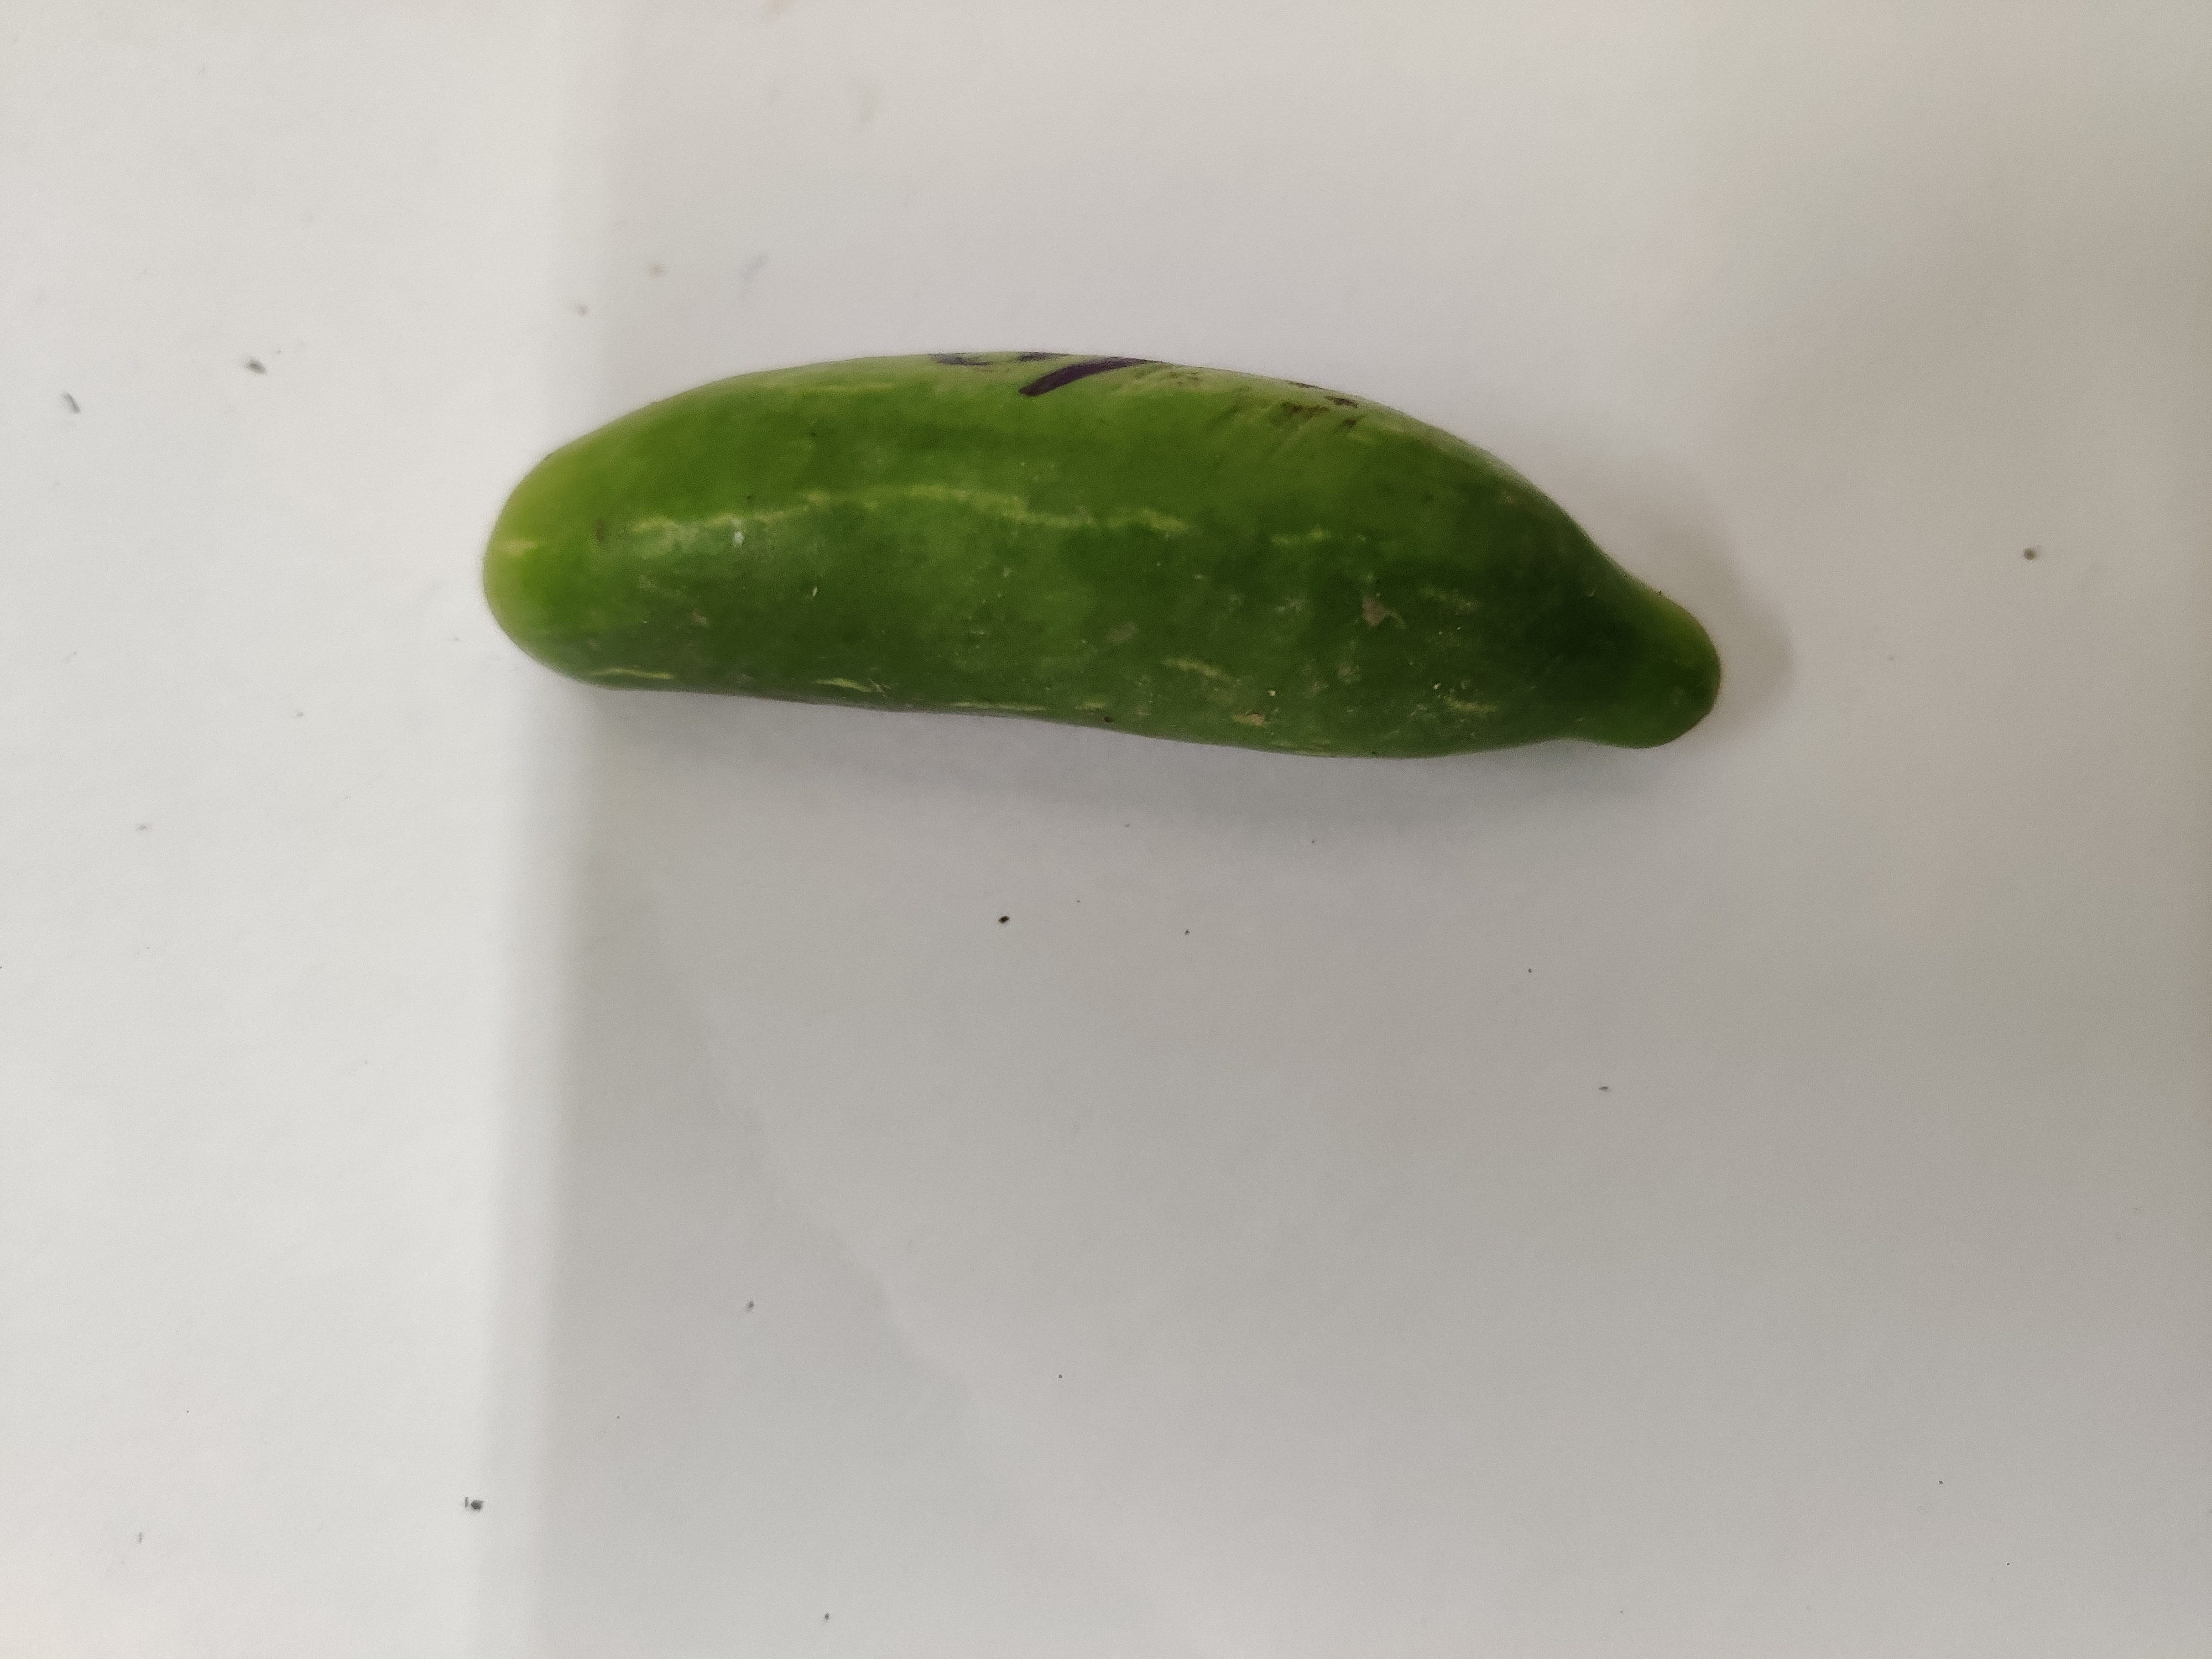
Crop: Ivy Gourd
Condition: Fresh